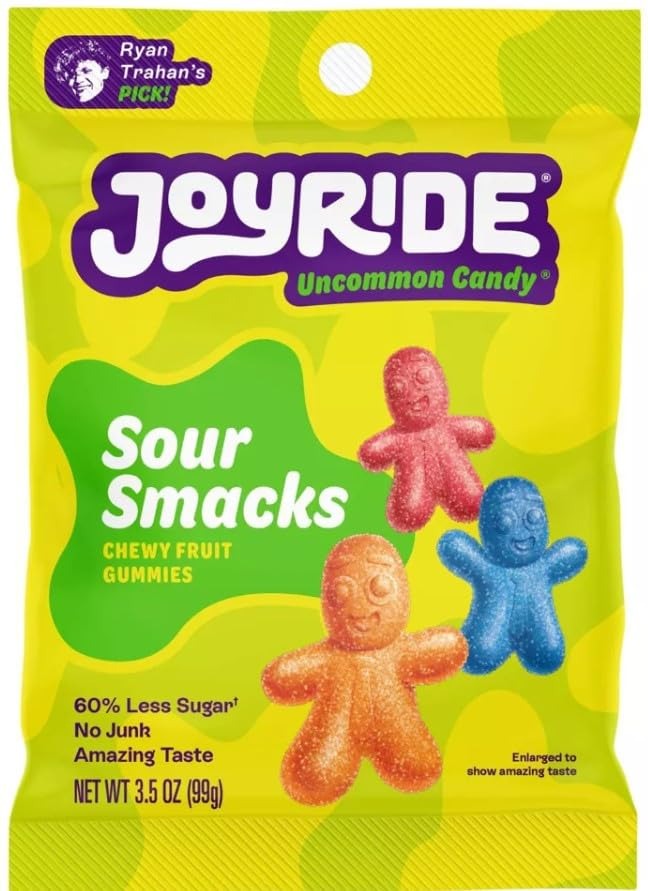
Item Name: Joyride Sweets Sour Smacks Candy - 3.5oz - Sour Gummy Shapes, 60% Less Sugar, Plant-Based, Vegan, No Junk, Amazing Taste
Bullet Point 1: Amazingly Delicious: Enjoy our Sour Smacks featured Joyride Jerry with 6 ridiculously amazing flavors: Fun Drink, Fruit Punch, Blue Raspberry, Lemonade, Watermelon, and Lime.
Bullet Point 2: 60% Less Sugar: Madw with 60% less sugar than the leading sour gummy guys, for a guilt-free treat.
Bullet Point 3: Sour & Sweet Goodness: Experience a burst of tangy sourness followed by a sweet surprise in every chewy bite.
Bullet Point 4: No Junk Here! Made without any junk ingredients, offering an amazing taste you can feel good about.
Bullet Point 5: Allergens & Warnings: PROCESSED IN A FACILITY THAT ALSO PROCESSES MILK, PEANUTS, SOY AND WHEAT.
Product Description: Sour Smacks are your new favorite fruity, sour gummy featuring Joyride Jerry! These chewy, tangy treats come in a fun variety of six mouth-watering flavors: Fun Drink, Fruit Punch, Blue Raspberry, Lemonade, Watermelon, and Lime. Packed with a bold, juicy taste, Sour Smacks offer 60% less sugar than the other leading sour gummy guys, so you can enjoy every bite guilt-free. Plus, they’re made with no junk ingredients, artificial colors, sweeteners, or preservatives. And guess what? They're Ryan Trahan's top candy pick! Indulge in this deliciously sour snack while treating yourself to a better, cleaner candy experience!
Value: 3.5
Unit: Ounce

Price: 4.99